Alison Saar

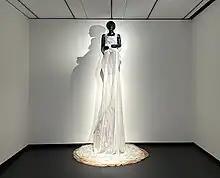
"Undone" (2012), National Museum of Women in the Arts, Washington, D.C.

Alison Saar (born February 5, 1956) is a Los Angeles-based sculptor, mixed-media, and installation artist. Her artwork focuses on the African diaspora and black female identity and is influenced by African, Caribbean, and Latin American folk art and spirituality. Saar is well known for "transforming found objects to reflect themes of cultural and social identity, history, and religion." Saar credits her parents, collagist and assemblage artist Betye Saar (née Brown) and painter and art conservator Richard Saar, for her early exposure to art and to these metaphysical and spiritual practices. Saar followed in her parents footsteps along with her sisters, Lezley Saar and Tracye Saar-Cavanaugh who are also artists. Saar has been a practicing artist for many years, exhibiting in galleries around the world as well as installing public art works in New York City. She has received achievement awards from institutions including the New York City Art Commission as well as the Institute of Contemporary Art in Boston.